Structure of the Irish Defence Forces

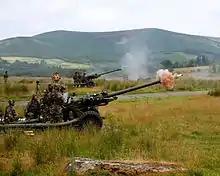
105mm artillery during a live fire exercise

The 1st Brigade is headquartered at Collins Barracks in Cork. The brigade is responsible for the counties of Carlow, Clare, Cork, Galway, Kerry, Kilkenny, Laois, Limerick, Offaly, Tipperary, Waterford, and Wexford.